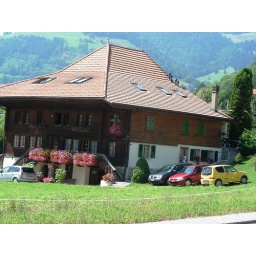
montsalvens lake a typical house in the area